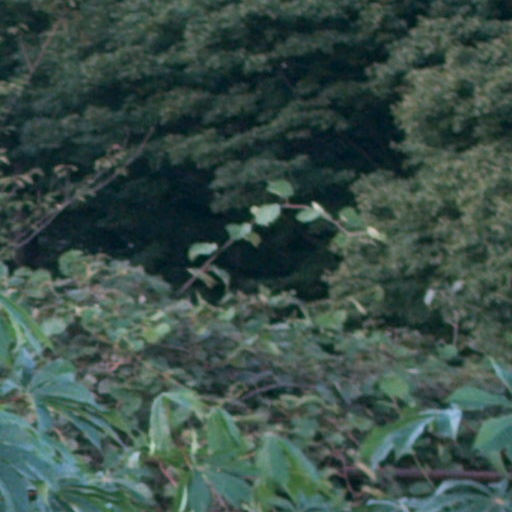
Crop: cassava